Yamada Torajirō

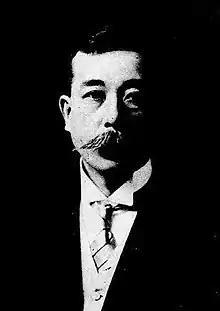
A picture of Yamada in a suit

In Summer of 1893, Yamada left Kobe to return to Istanbul, where he founded the store "Nakamura Shoten" with Nakamura Kenjirō. At the time, they were the only two permanent residents of Japanese ethnicity in Istanbul. Despite the fact that Japanese subjects had no legal status in the city due to the lack of official diplomatic relations between the Ottoman Empire and Japan, they received permission from the Ottoman government to run their business.